Alexander Croft Shaw

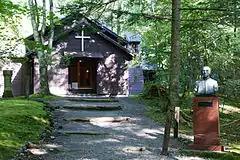
Shaw Memorial Chapel, Karuizawa

Shaw and James Main Dixon are credited with popularizing Karuizawa as a summer resort as a result of their visit in 1886. The Shaw Memorial Chapel and Shaw House nearby, a reconstruction of the timber-framed Summer house enjoyed by Shaw and his family in the 1890s, are popular visitor attractions close to Karuizawa Old Town.